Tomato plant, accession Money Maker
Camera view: bottom (45 deg); turntable rotation: 90 degrees
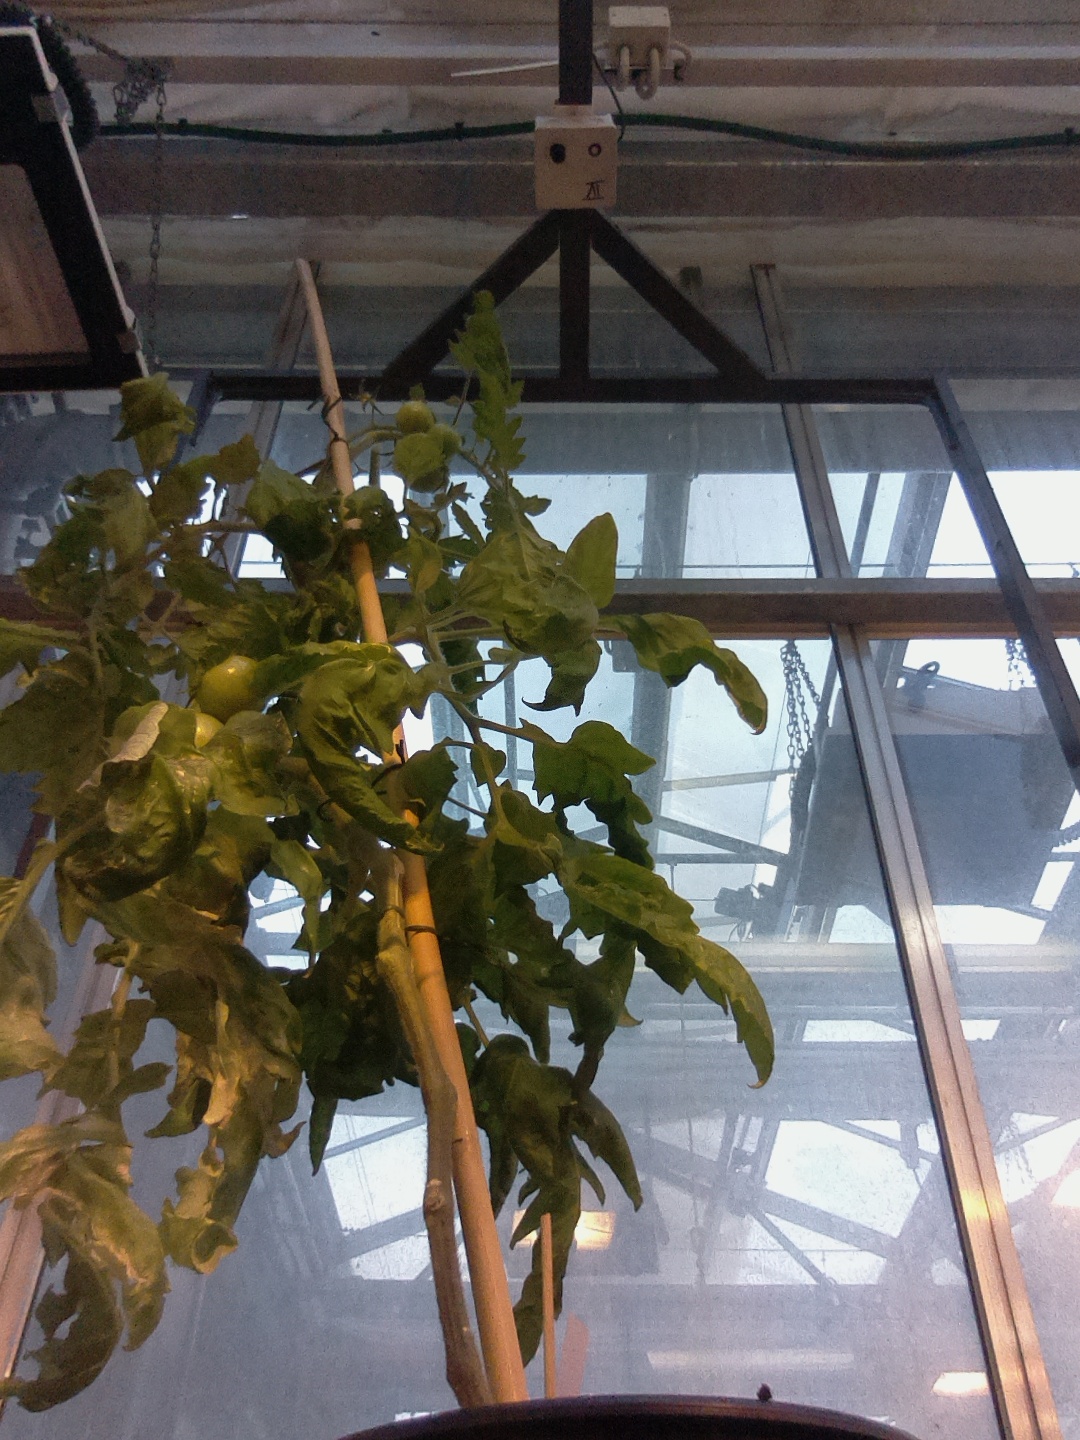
BBCH growth stage 79: 90% -100% of final fruit size